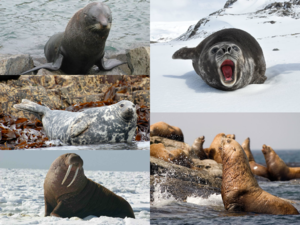
En haut
Les Pinnipèdes sont des mammifères marins, semi-aquatiques, aux pattes en forme de nageoires, fréquentant pour la plupart des mers froides. Ils constituent un clade de mammifères carnivora caniformes, comprenant les familles des Odobenidés, des Otariidés, et des Phocidés. Il existe 33 espèces vivantes de pinnipèdes et plus de 50 espèces éteintes, décrites à partir de fossiles. Alors que l'on pensait jadis que ces animaux descendaient de deux lignées ancestrales distinctes, les analyses moléculaires ont révélé que, vraisemblablement, ils ne constituent qu’une seule lignée monophylétique, à savoir un clade de l'ordre Carnivora, généralement placé en tant que super-famille et groupe frère des Musteloidés, à peine plus éloigné des Ursidés et des Canidés.